Cainta

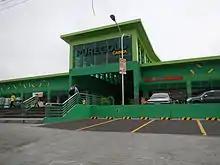
Puregold Cainta

Cainta is politically subdivided into 7 barangays, as indicated below and in the image herein. Each barangay consists of puroks and some have sitios.